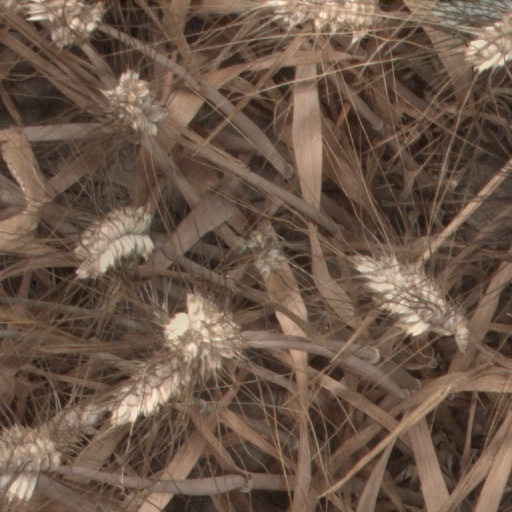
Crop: wheat